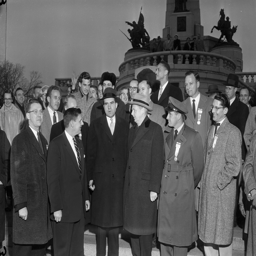
politicians and person , honored during an event .